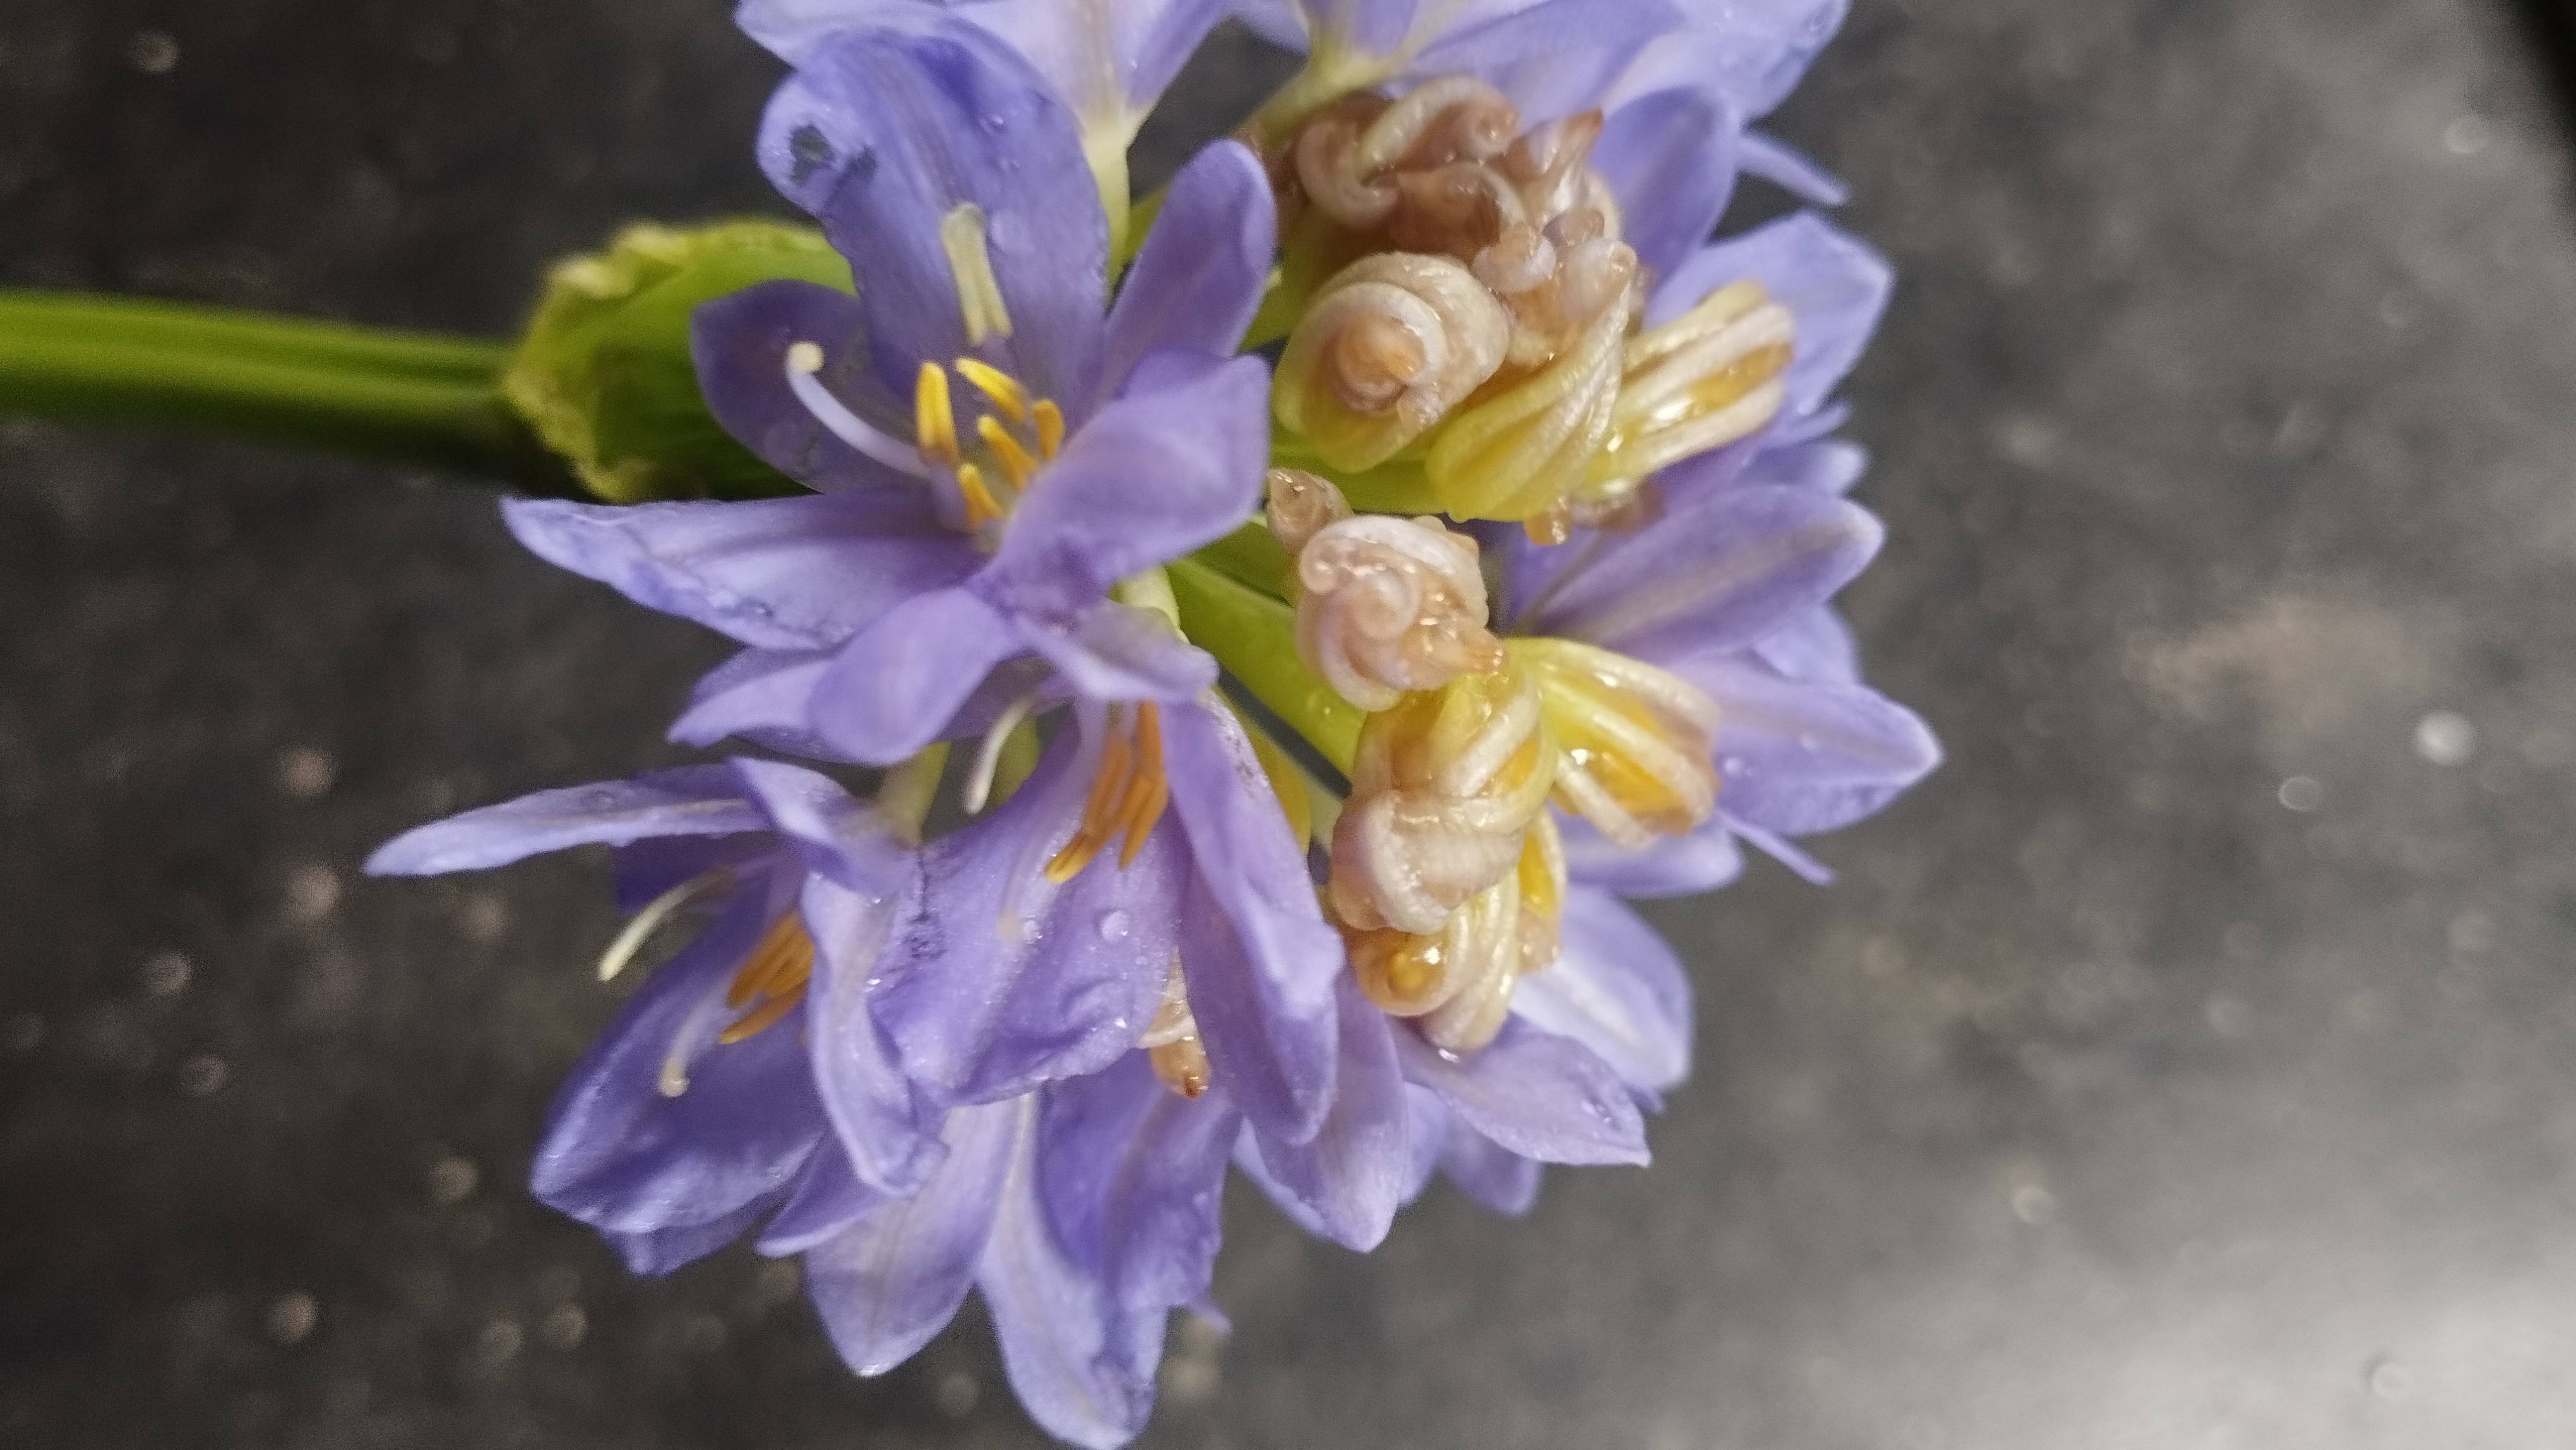
Species: Heartleaf False Pickerelweed (Monochoria korsakowii)